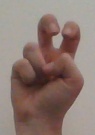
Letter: toot